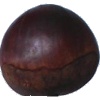
Label: Chestnut 1